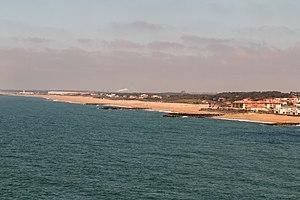
Claude Viseux est un peintre, sculpteur et graveur aquafortiste et lithographe français né le 3 juillet 1927 à Champagne-sur-Oise et mort le 9 novembre 2008 à Anglet.